Hendrick Lonck

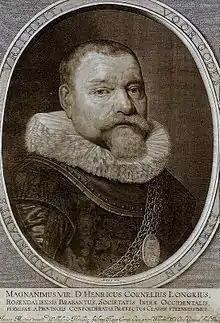
Hendrick Corneliszoon Lonck

Adm. Hendrick Corneliszoon Lonck (or Loncque and Loncq) (born 1568, Roosendaal – 10 October 1634, Amsterdam) was a Dutch naval hero, being the first Dutch sea captain to reach the New World.